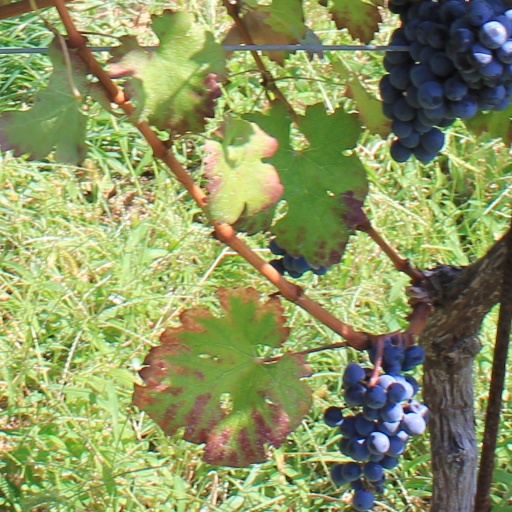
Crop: grape